Firearm

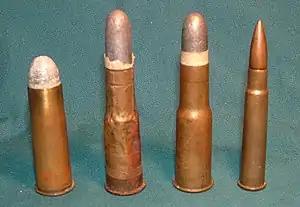
(From left to right): A .577 Snider cartridge (1867), a .577/450 Martini-Henry cartridge (1871), a later drawn brass .577/450 Martini-Henry cartridge, and a .303 British Mk VII SAA Ball cartridge.

The wheellock action, a successor to the matchlock, predated the flintlock. Despite its many faults, the wheellock was a significant improvement over the matchlock in terms of both convenience and safety, since it eliminated the need to keep a smoldering match in proximity to loose gunpowder. It operated using a small wheel (much like that on a cigarette lighter) which was wound up with a key before use and which, when the trigger was pulled, spun against a flint, creating the shower of sparks that ignited the powder in the touch hole. Supposedly invented by Leonardo da Vinci (1452–1519), the Italian Renaissance man, the wheellock action was an innovation that was not widely adopted due to the high cost of the clockwork mechanism.